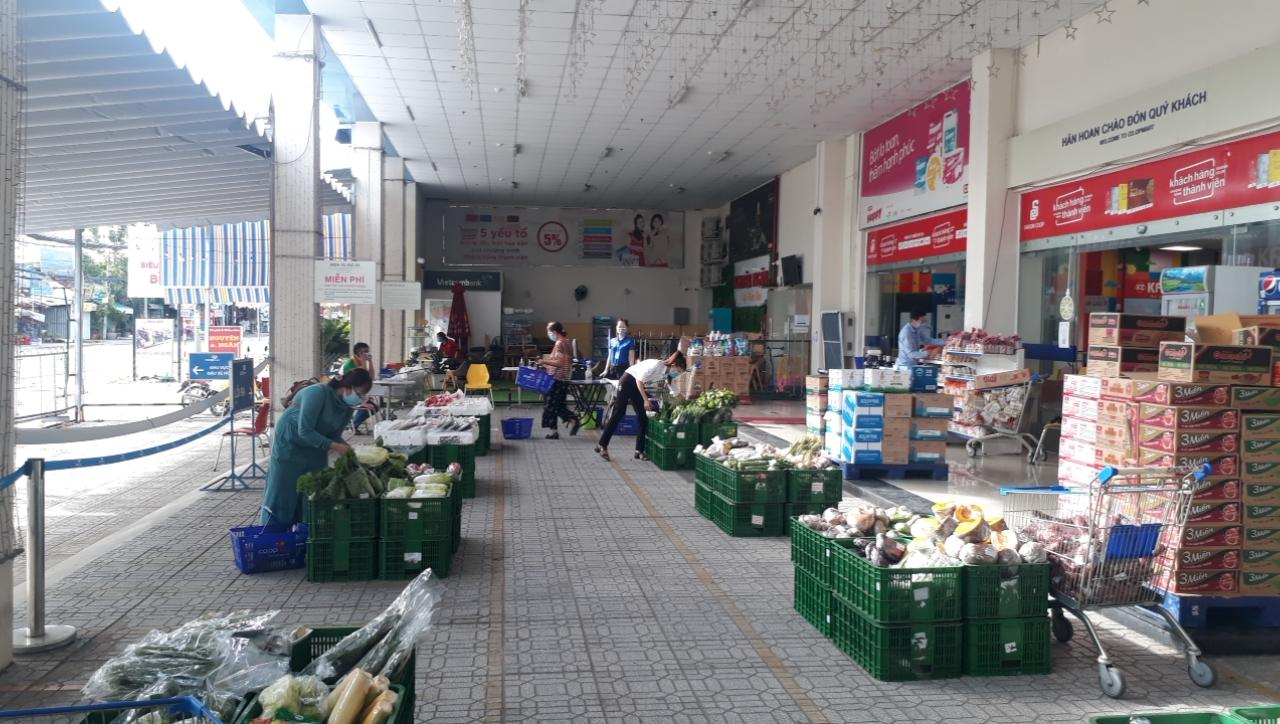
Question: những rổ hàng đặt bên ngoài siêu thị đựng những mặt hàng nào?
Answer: mặt hàng rau củ quả